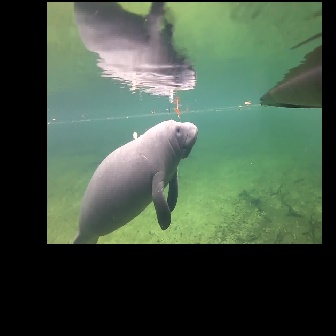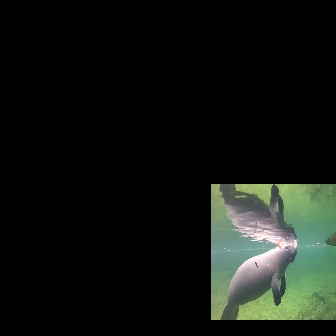
  Please identify the target specified by the bounding box [72,118,197,244] in the first image and locate it in the second image. Return the coordinates in [x_min,y_min,x_max,y_max] format.
Answer: [219,241,297,319]